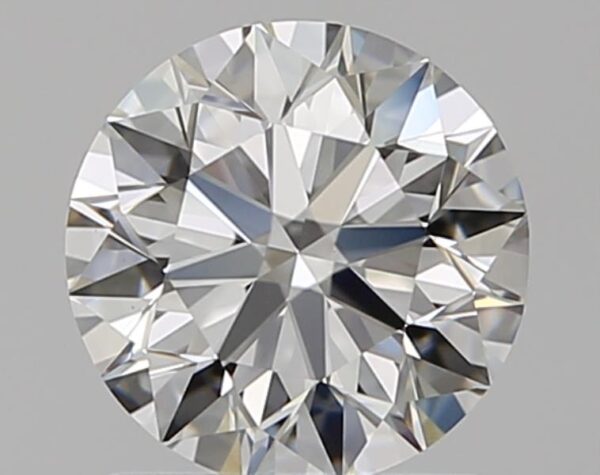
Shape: round
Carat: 1.09
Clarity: VVS2
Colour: H
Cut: EX
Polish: EX
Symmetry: EX
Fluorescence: N
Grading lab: GIA
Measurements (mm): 6.51 x 6.54 x 4.08